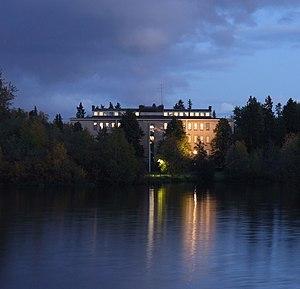
Le Musée de l'ostrobothnie du nord est un musée situé dans le parc des îles Hupisaaret du quartier de Myllytulli au centre de la ville d'Oulu en Finlande.